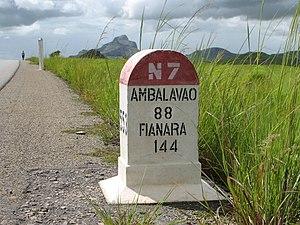
Borne routière sur la Route Nationale 7 à Madagascar
La Route nationale 7 est un nom utilisé pour plusieurs routes :
La Route nationale 7, ou RN 7, est une route nationale malgache, reliant Antananarivo à Toliara.